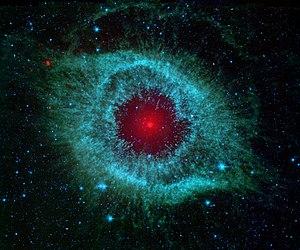
Image infrarouge de la nébuleuse de l'hélice prise par le télescope spatial Spitzer de la NASA. La nébuleuse de l'hélice est un grand classique de la photographie astronomique amateur à cause de ses belles couleurs et de sa ressemblance à un œil géant. Cet objet situé dans la constellation des poissons est appelé une nébuleuse planétaire. Découvertes au cours du XVIIIe siècle, les nébuleuses planétaires doivent leur nom à leur ressemblance avec des planètes géantes gazeuses comme Jupiter. Cependant, leur formation est toute différente: lorsqu'une étoile de la taille du Soleil arrive au terme de sa vie, elle expulse ses couches extérieures dans l'espace environnant. Ce gaz est chauffé par ce qui reste du cœur de l'étoile, une naine blanche, et brille de couleurs visibles et infrarouges. Notre Soleil formera une telle nébuleuse planétaire dans cinq milliards d'années environ. Dans l'image prise par Spitzer, l'œil qui nous regarde semble appartenir à un monstre vert. Le vert et le bleu correspond aux couches gazeuses les plus externes. La naine blanche est visible comme un petit point blanc au centre de l'image. Le rouge correspond aux dernières couches gazeuses expulsées par l'étoile. La petite zone rouge autour de l'étoile correspondrait à de la lumière émise par un disque de poussières (lui même trop petit pour être vu). Cette poussière proviendrait de comètes ayant survécu à la mort violente de leur étoile. La nébuleuse de l'hélice est l'une des seules ou de telles comètes semblent exister. Lorsque cette étoile s'est transformée en géante rouge, les planètes les plus internes ont été absorbées. Lorsqu'elle a éjecté ses couches extérieures, les autres planètes gravitant autour d'elle ont probablement été détruites, et la survie de comètes est en soi difficile à expliquer. Cette image a été réalisée à partir de données obtenues par la caméra infrarouge de Spitzer et son photomètre multifréquence. Le bleu correspond à des longueurs d'ondes de 3,6 à 4,5 microns, le vert de 5,8 à 8 microns, et le rouge a des longueurs d'ondes de 24 microns. Українська: Дане інфрачервоне зображення Туманності Равлик, отримане космічним телескопом НАСА Спітцером, завдяки своїм яскравим кольорам нагадує гігантське око. Ця туманність розташована на відстані біля 700 світлових років від Землі у напрямку сузір'я Водолій й належить до класу планетарних туманностей. Вона була відкрита у 18 столітті. فارسی: تصویر سحابی هلیکس در نور مرئی گرفته شده توسط تلسکوپ فضایی هابل در سال ۲۰۰۴ میلادی
Une nébuleuse planétaire est un objet astronomique qui ressemble à un disque d'aspect nébuleux lorsqu'il est observé à basse résolution. En raison de cet aspect, semblable à celui des planètes, l'adjectif « planétaire » lui a été attaché, et il a été depuis maintenu pour conserver l'uniformité historique. À partir d'observations plus détaillées, on sait maintenant que les nébuleuses planétaires n'ont en fait aucun rapport avec les planètes.
NGC 7293 ou nébuleuse de l'Hélice est une nébuleuse planétaire située dans la constellation du Verseau, à proximité du Poisson austral. Sa forte ressemblance avec un œil humain lui a valu le surnom de « l’œil de Dieu ».
Spitzer ou SIRTF est un télescope spatial infrarouge développé par la NASA. Il est le dernier des quatre « Grands Observatoires » aux caractéristiques complémentaires réalisés par la NASA pour répondre aux grandes interrogations scientifiques de la fin du siècle dans le domaine de l'astrophysique. Son rôle est principalement d'observer la création de l'Univers, la formation et l'évolution des galaxies primitives, la genèse des étoiles et des planètes et l'évolution de la composition chimiques de l'Univers qui sont des phénomènes principalement visibles dans l'infrarouge.